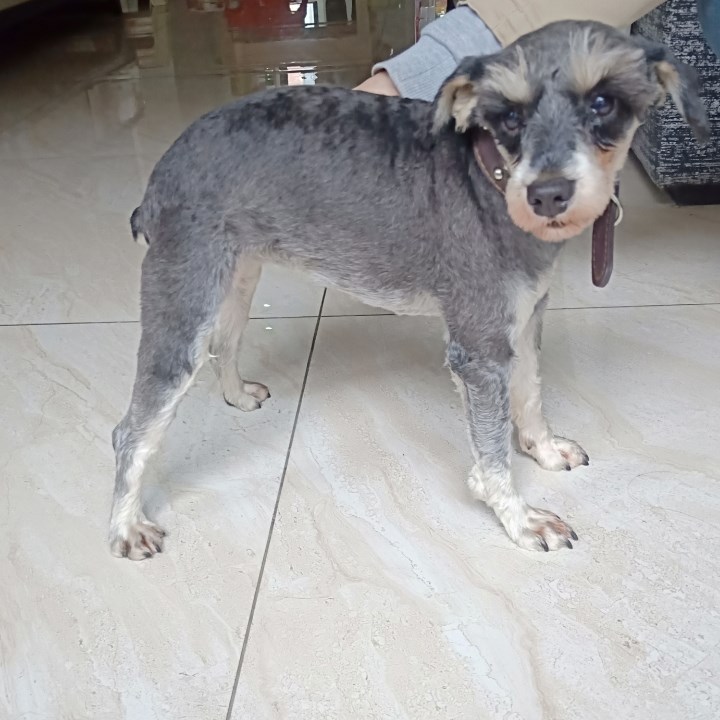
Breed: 2342-n000102-miniature_schnauzer